Kenta Sanggyun

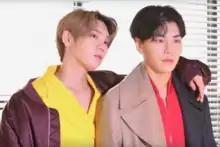
JBJ95 in October 2018

Shortly after JBJ disbanded, it was revealed that Sanggyun and Kenta would continue to collaborate, starring together in a web drama produced jointly by Star Road Entertainment and SBS called "Barefoot Diva". Both Sanggyun and Kenta also released a song called "Picture" for the Barefoot Diva: OST album.